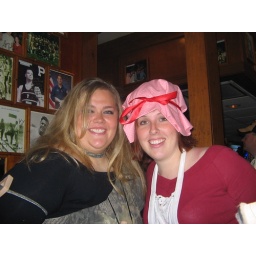
in the fish bowl @ harry's